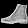
Label: Ankle boot